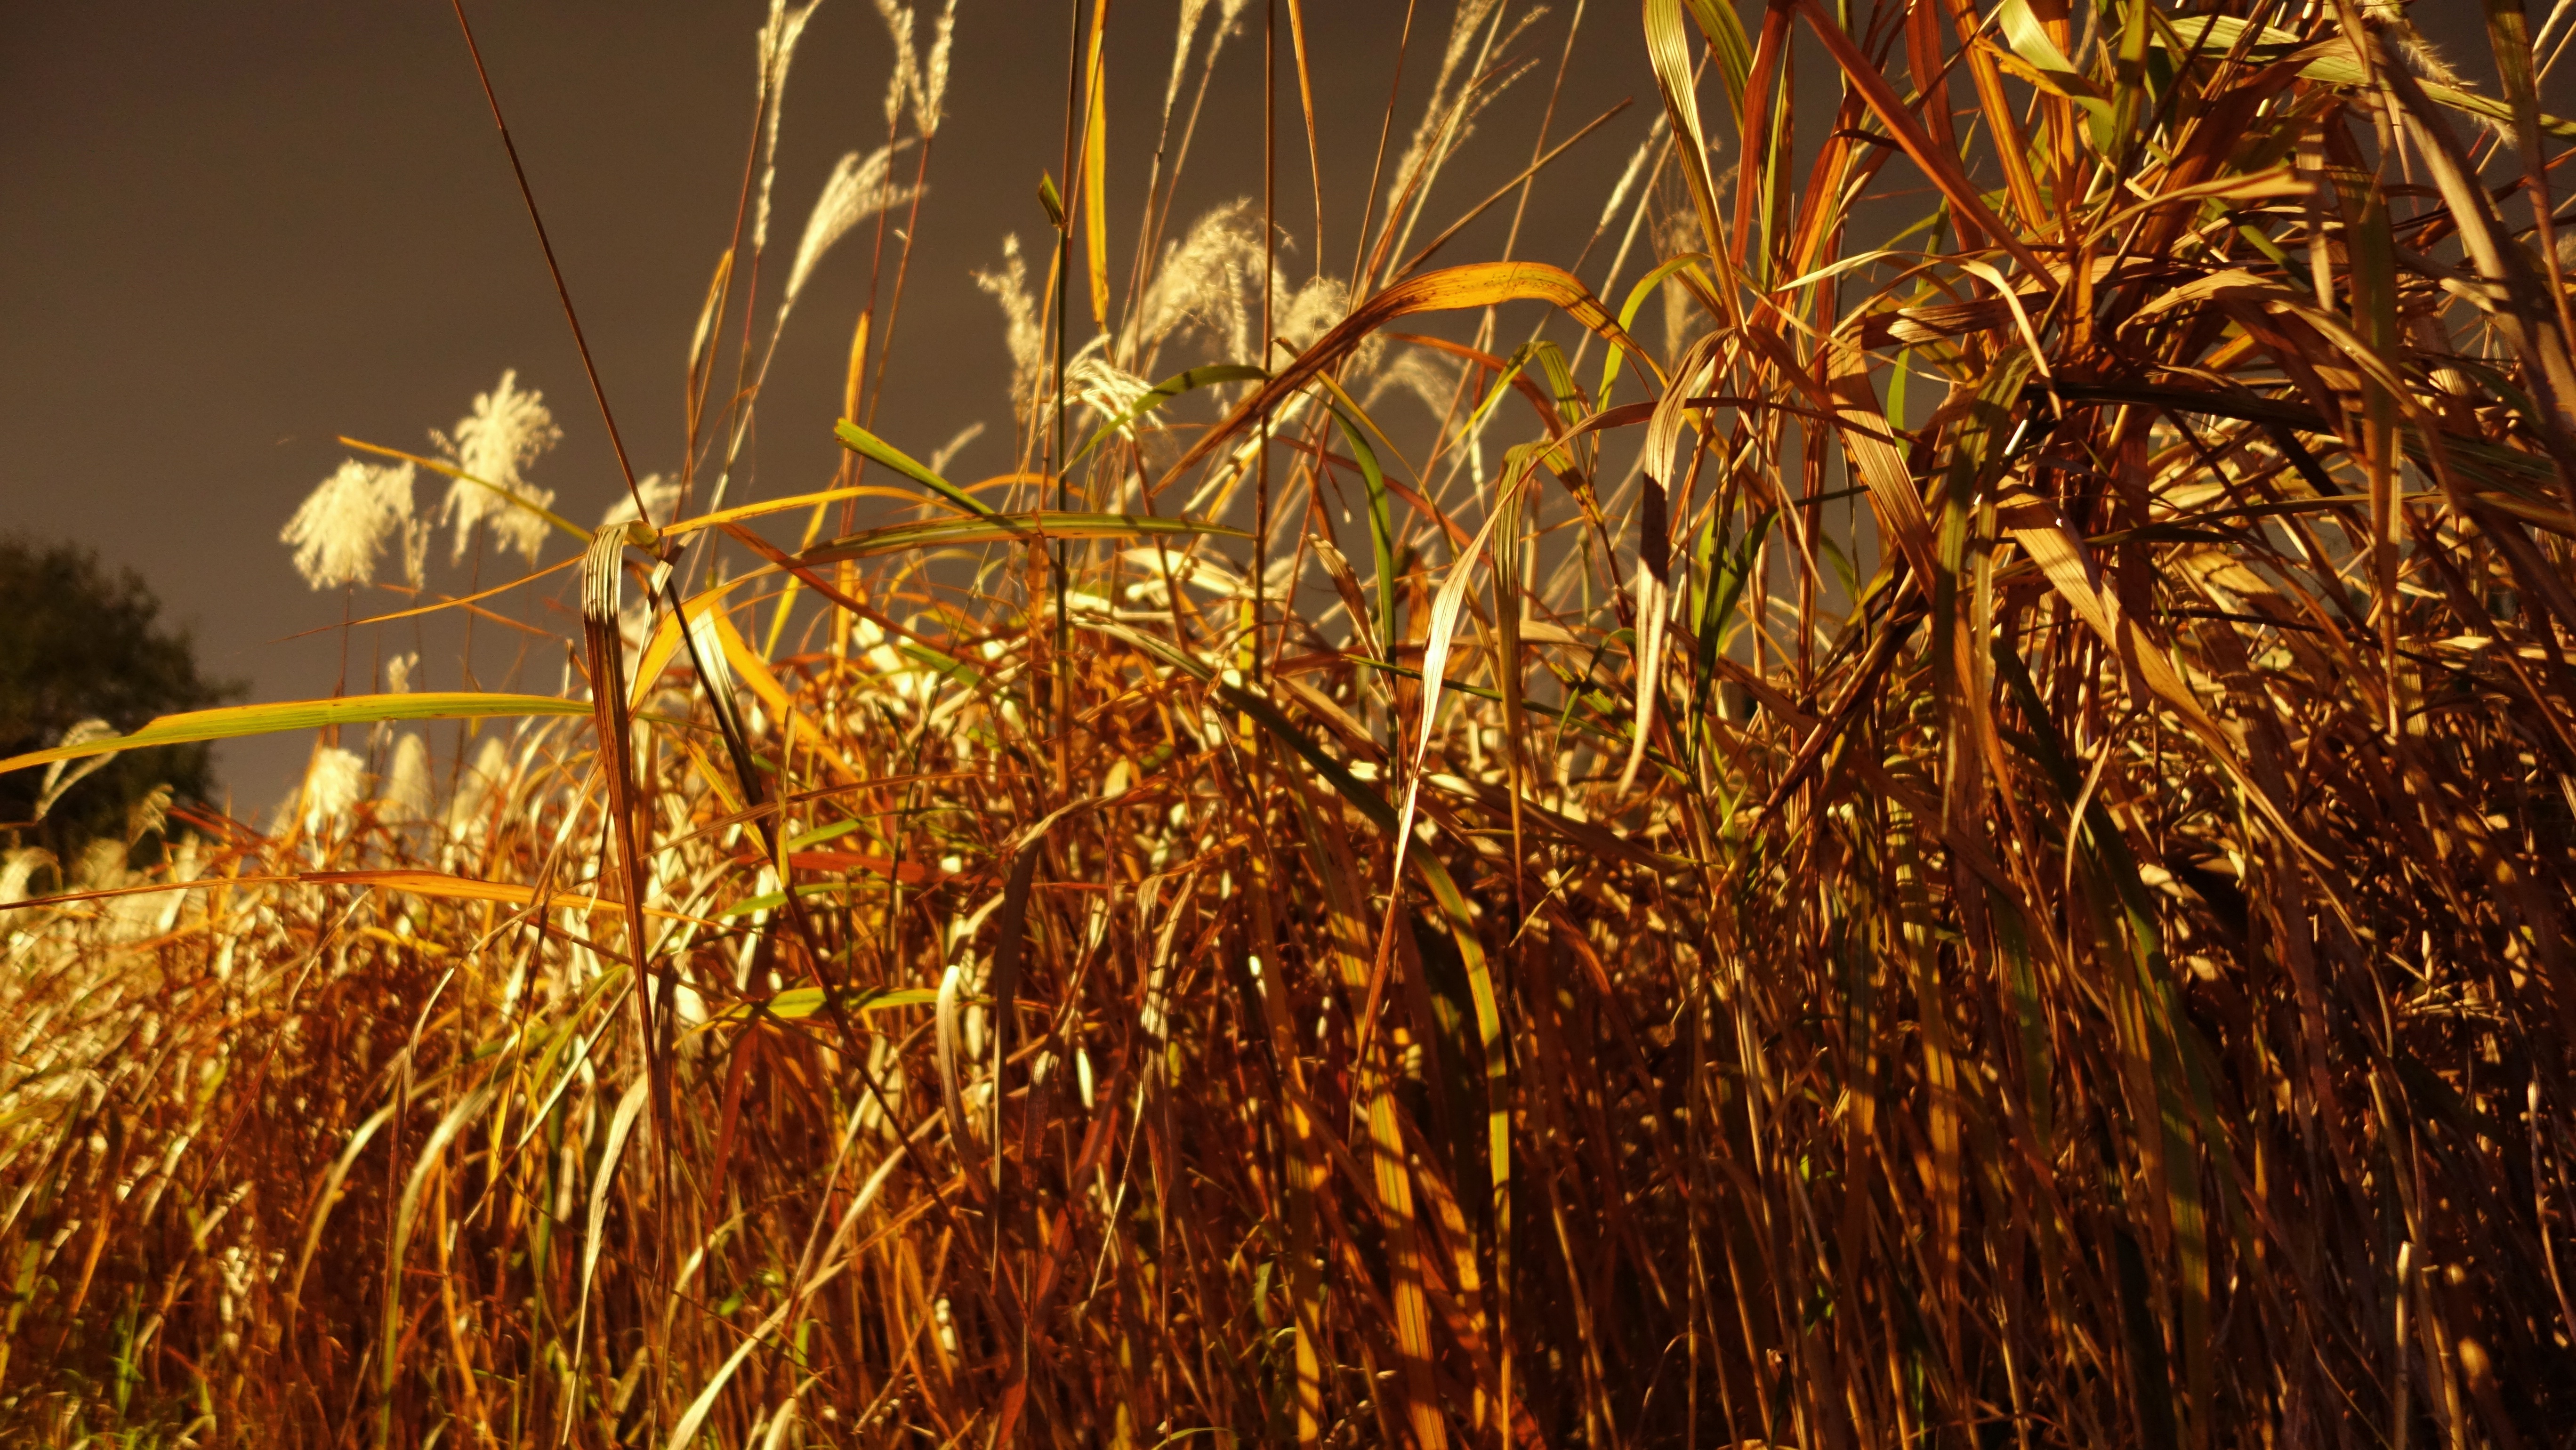
grass, branch, plant, field, night, sunlight, leaf, flower, reed, pool, walk, food, crop, autumn, park, soil, agriculture, silver grass, grass family